Khin Hnin Kyi Thar

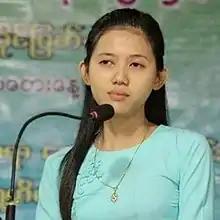
Khin Hnin Kyi Thar at the literary event

Khin Hnin Kyi Thar (born 29 December 1986) is a Burmese philanthropist, journalist and writer. She is best known for her philanthropic work in Myanmar and as founder of the Individual Philanthropic Network.